Jazłowiec College

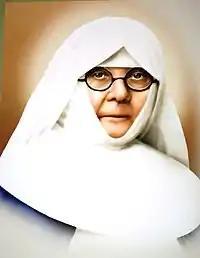
Marcelina Darowska

The convent in Słonim in Lithuania in the Russian Partition was in an environment of acute repression such that the sisters had to work in secret for the first 11 years. After 50 years of activity as superior of the congregation, at her death on 5 January 1911 in Jazłowiec, Darowska left seven convents and a community of 350 sisters.